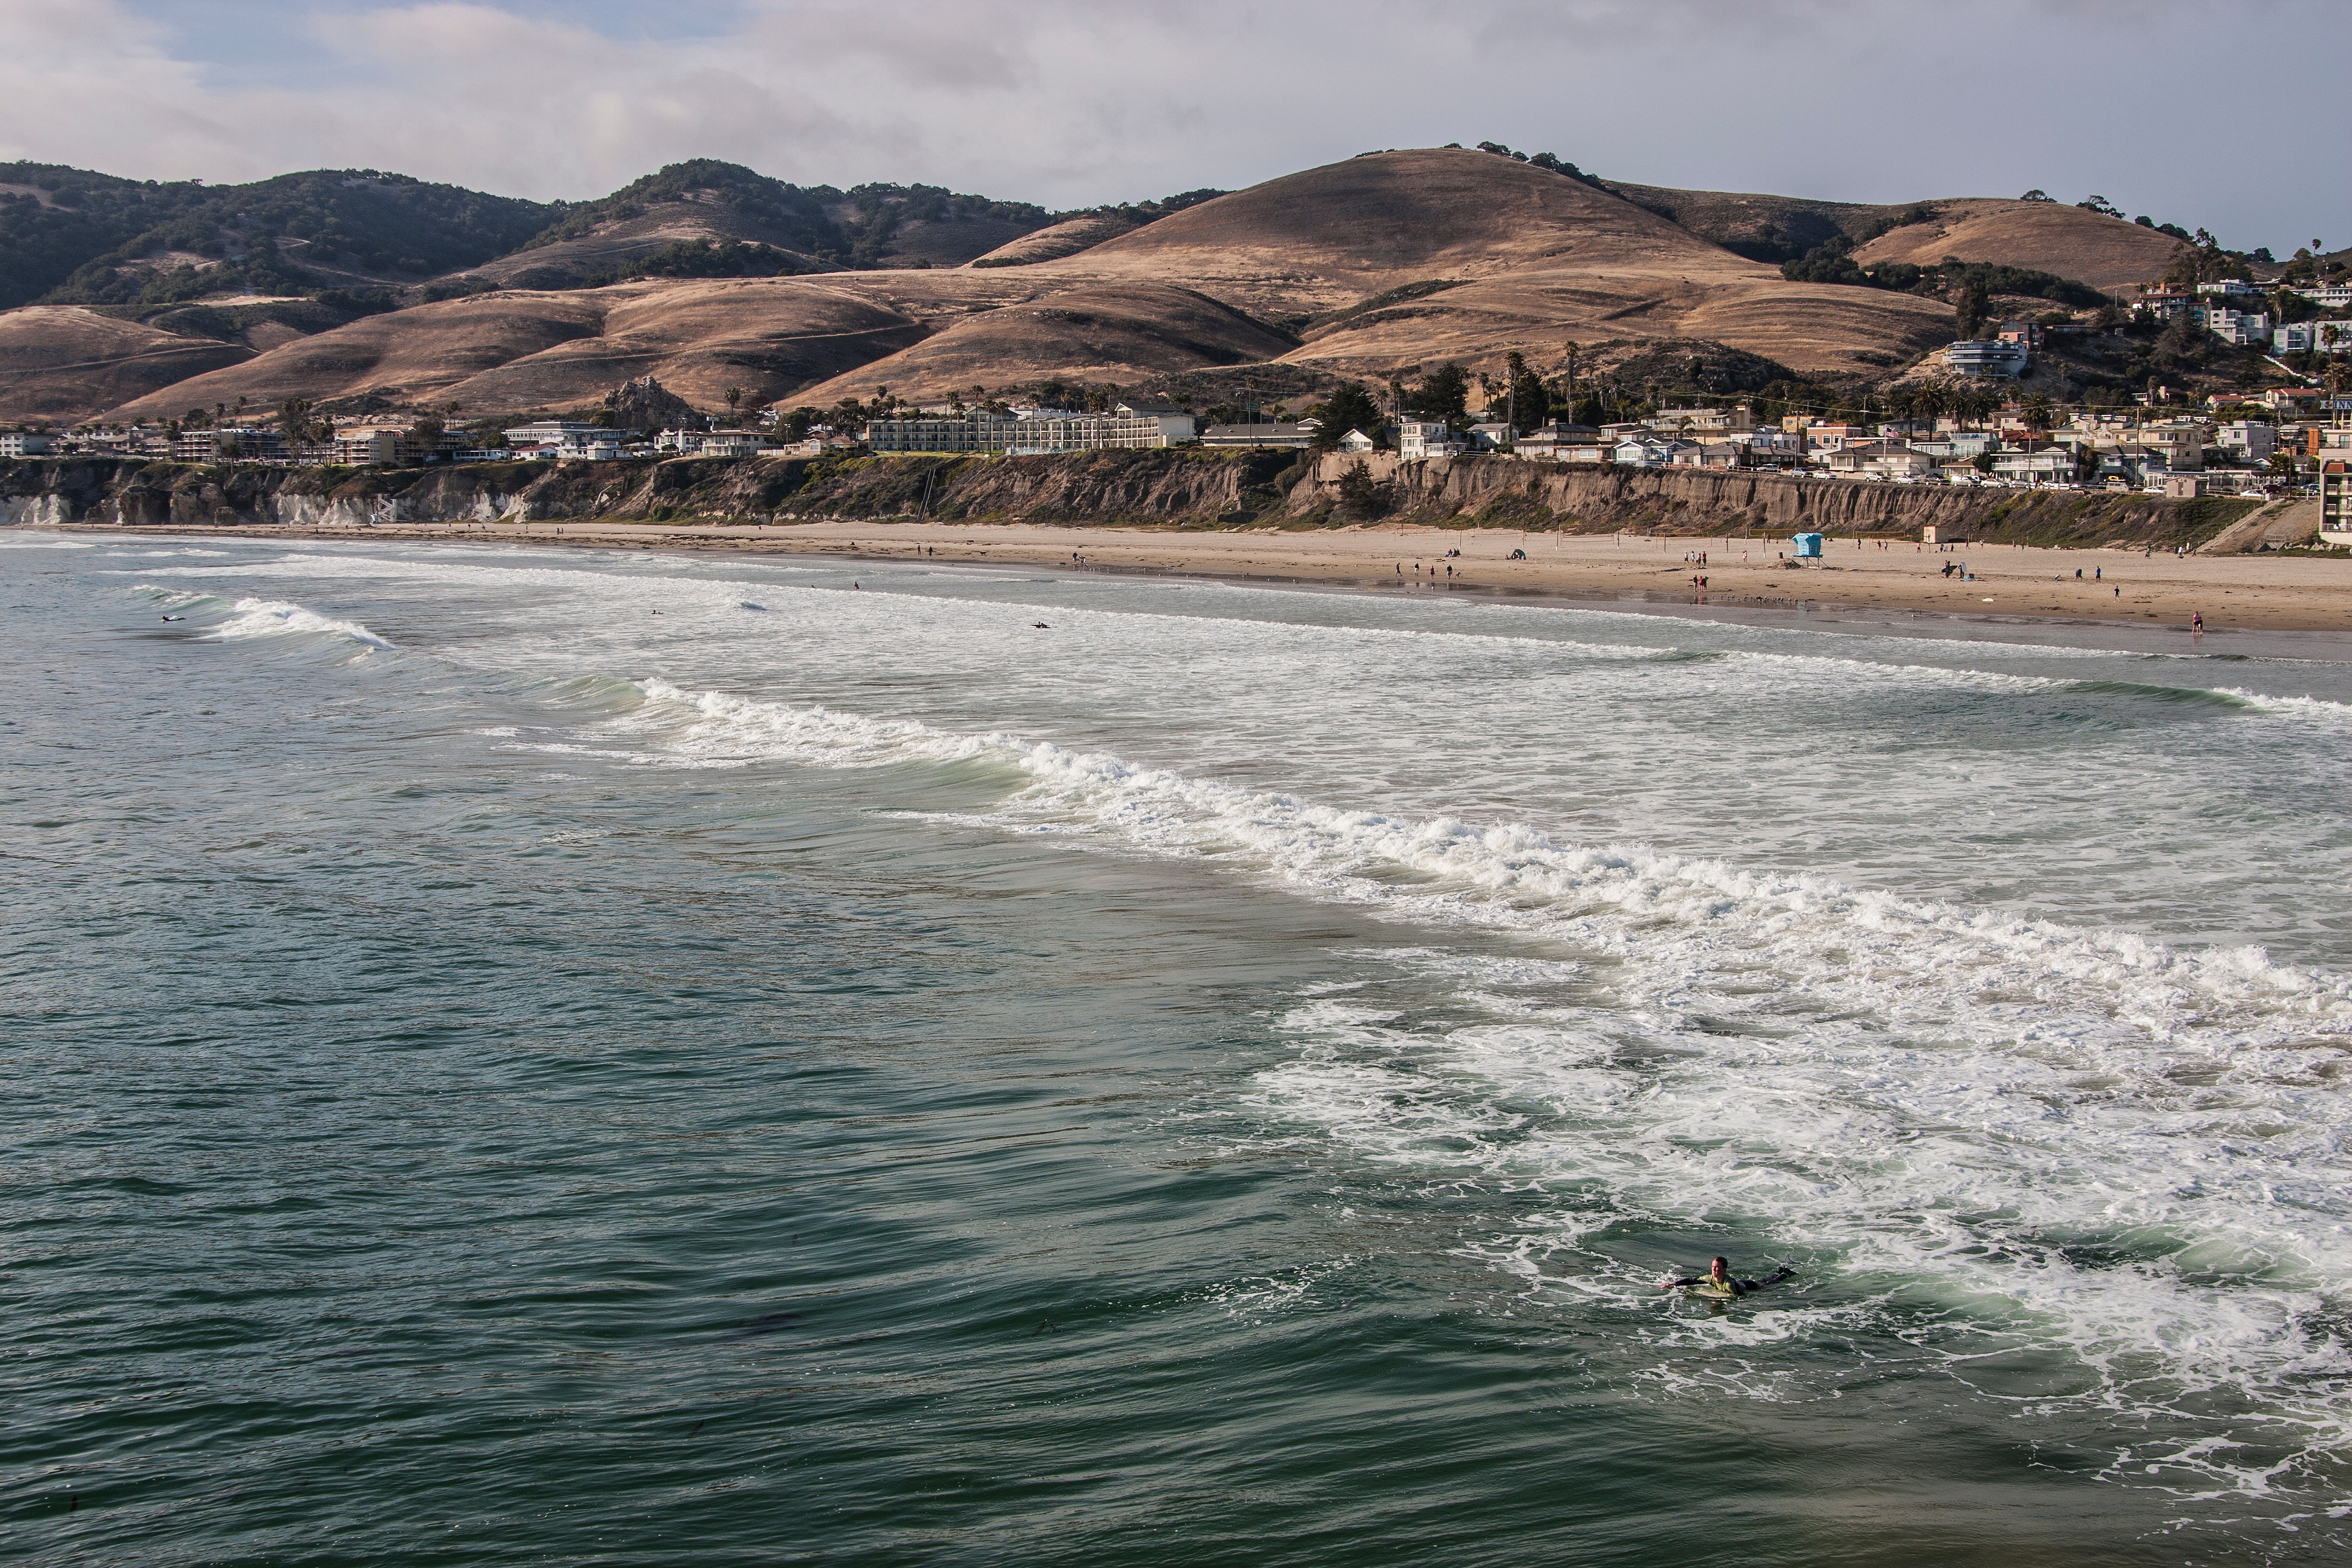
beach, sea, coast, ocean, shore, wave, cove, bay, body of water, cape, wind wave